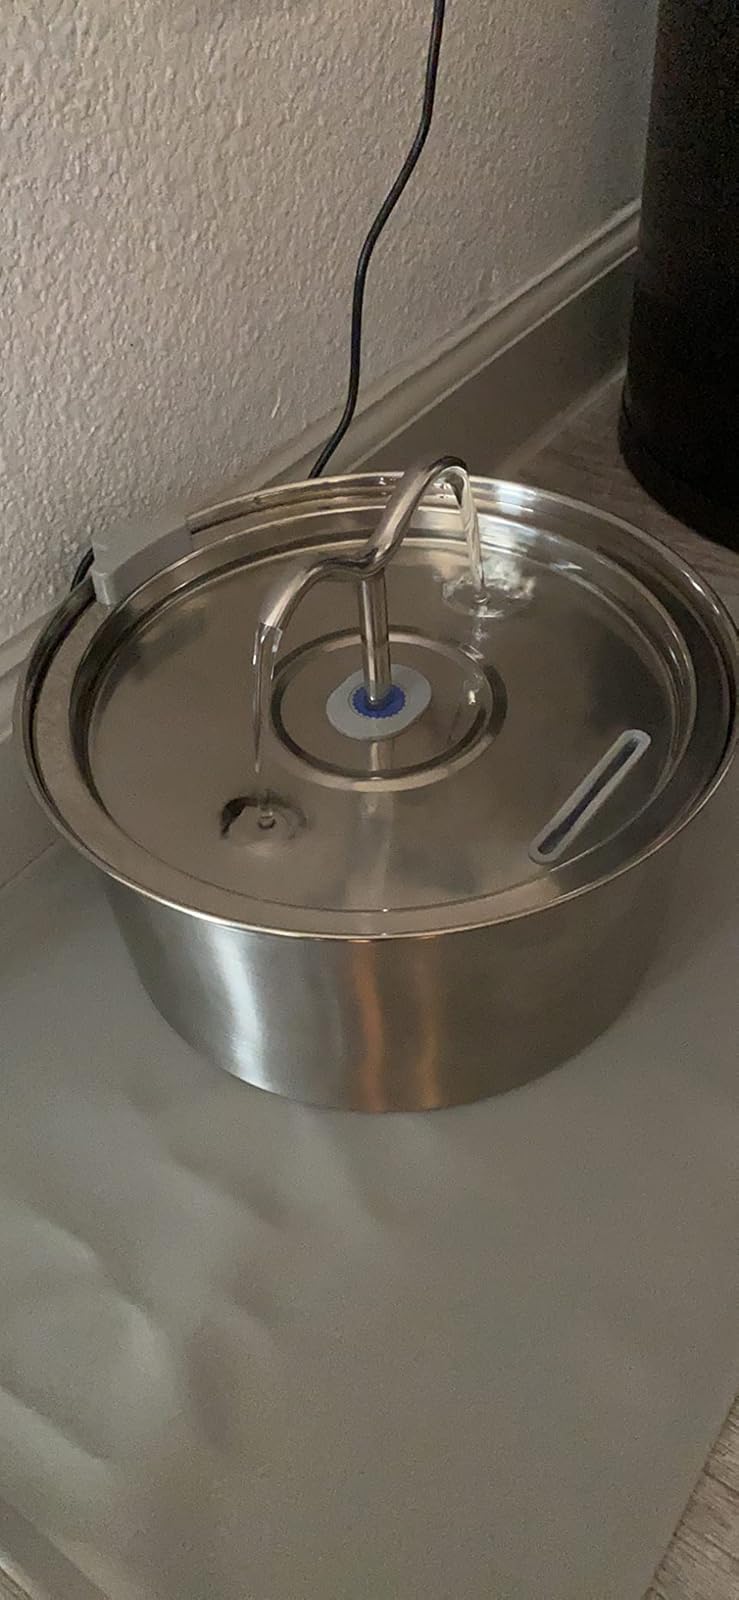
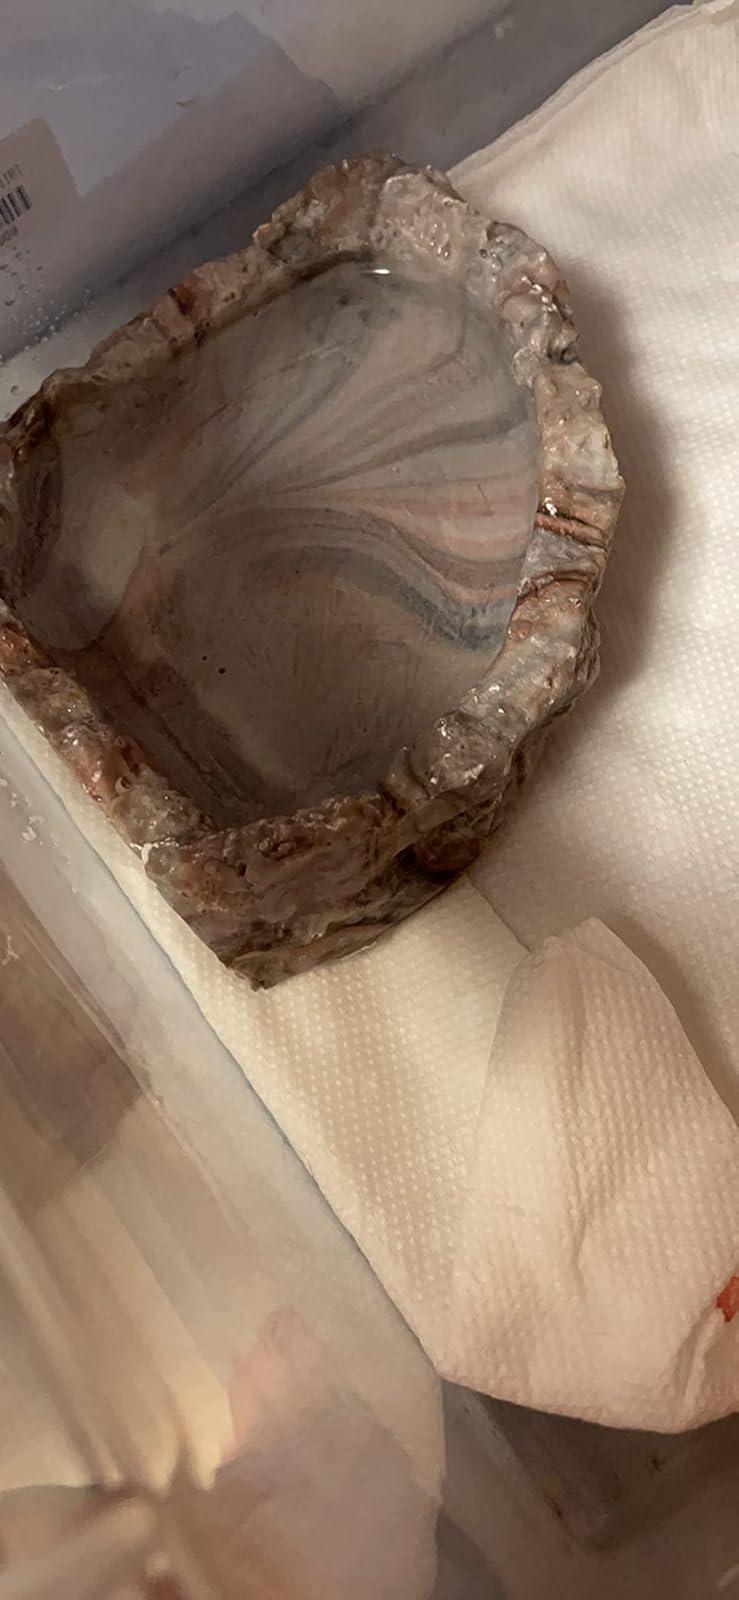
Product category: items_bowl
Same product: no